History of Israel

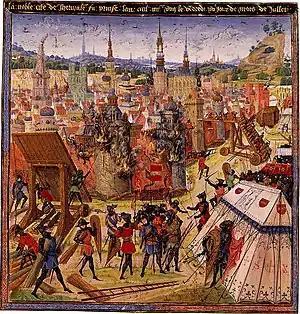
Painting of the siege of Jerusalem during the First Crusade (1099)

The Jewish–Roman wars were a series of large-scale revolts by Jewish subjects against the Roman Empire between 66 and 135 CE. The term primarily applies to the First Jewish–Roman War (66–73 CE) and the Bar Kokhba revolt (132–136 CE), both nationalist rebellions aimed at restoring Jewish independence in Judea. Some sources also include the Diaspora Revolt (115–117 CE), an ethno-religious conflict fought across the Eastern Mediterranean and including the Kitos War in Judaea.